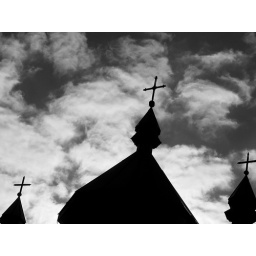
A really pretty church in Toronto! I though it kind of suited the black and white =]